Richard G. Andrews

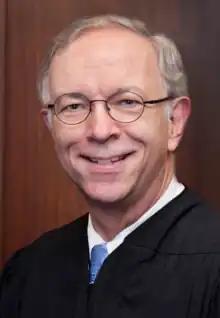

Richard Gibson Andrews (born December 22, 1955) is a senior United States district judge of the United States District Court for the District of Delaware. He is a former Delaware state prosecutor and assistant United States attorney.